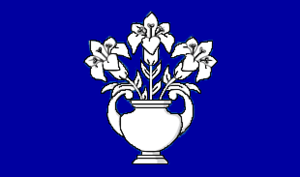
Orléans [ɔʁleɑ̃] est une commune française du centre-nord de la France, située à environ 120 kilomètres au sud de Paris. Siège du conseil de la métropole d'Orléans, la ville est également le chef-lieu du département du Loiret et de la région Centre-Val de Loire, ce qui en fait la métropole la plus proche de Paris.
Dundee, anciennement Alectum, est une ville du nord-est de l’Écosse à environ 100 km au nord d’Édimbourg, sur la rive nord de l’estuaire du fleuve Tay, près de la côte est de la mer du Nord. C’est la quatrième plus grande ville d’Écosse, avec une population de 143 090 habitants, celle-ci montant à 170 000 environ si l’on inclut les secteurs faisant partie de l’agglomération, mais pas du council area de la ville. Dundee possède officiellement le statut de cité mais aussi celui de council area et de région de lieutenance. Elle était la capitale administrative de la région du Tayside. Elle est connue en Grande-Bretagne sous le nom de City of Discovery en raison des activités scientifiques qui s’y déroulèrent, ainsi qu’en référence au RRS Discovery, le navire de l’expédition de Robert Falcon Scott vers l’Antarctique, qui y fut construit et qui est aujourd’hui à quai à Dundee.